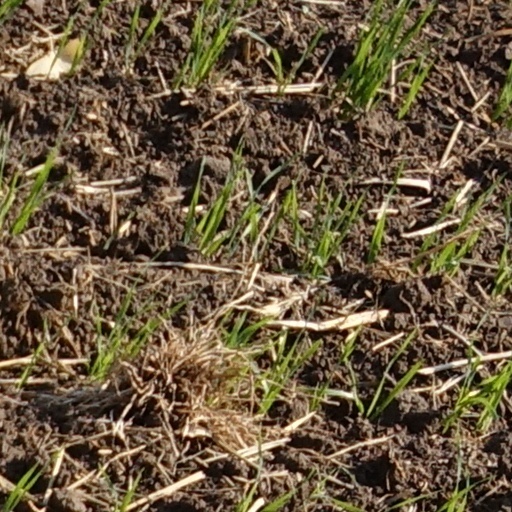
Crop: wheat